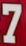
Number: 7